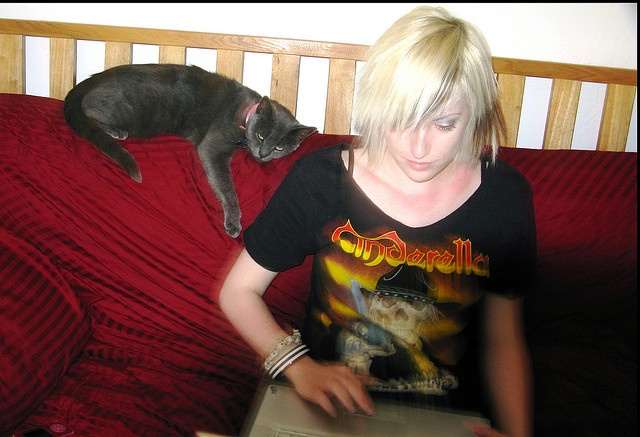
There is a person doing something in the image.

Girl sitting on a couch with a computer as a cat looks on.
A woman sits on a couch with a cat right behind her.
a young girl sits on a couch next to a cat
A woman sitting on a couch with a laptop on her lap, while a cat lays at the top of the couch.